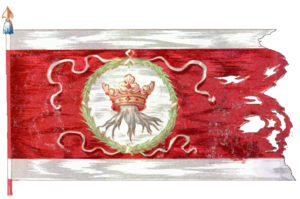
Brașov est une ville du centre de la Roumanie, à la courbure des Carpates, ayant le statut de municipe. Elle est le chef-lieu du județ de Brașov.